International relations (1814–1919)

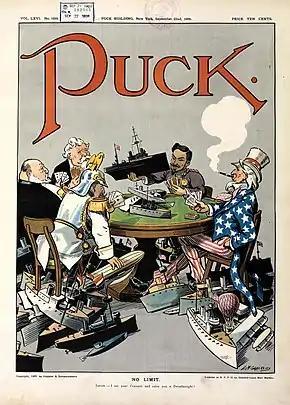
1909 cartoon in "Puck" shows (clockwise) US, Germany, Britain, France and Japan engaged in naval race in a "no limit" game.

After wartime defeats by Britain, France and Japan, China remained nominally a unified country. In practice, European powers and Japan took effective control of certain port cities and their surrounding areas from the middle nineteenth century until the 1920s. Technically speaking, they exercised "extraterritoriality" that was imposed in a series of unequal treaties.